Mundig

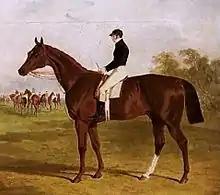
Mundig and Bill Scott. Painting by John Frederick Herring Sr

Mundig (1832–1852) was a British Thoroughbred racehorse and sire. In a career that lasted from May 1835 to October 1836 he ran ten times and won four races. In May 1835 he recorded his most important success on his racecourse debut when he won The Derby. Mundig was the first Derby winner to be trained in the North of England and the first of five trained at Malton, North Yorkshire by John Scott. Mundig was given a very hard race at Epsom and never reproduced his Derby-winning form: his subsequent successes came in relatively unimportant races. After his retirement he was exported to stand as a stallion in Prussia.